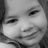
Emotion: happy